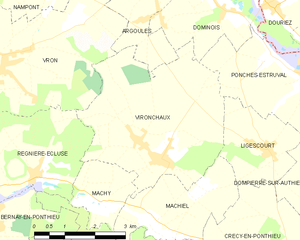
Carte des communes françaises Vironchaux